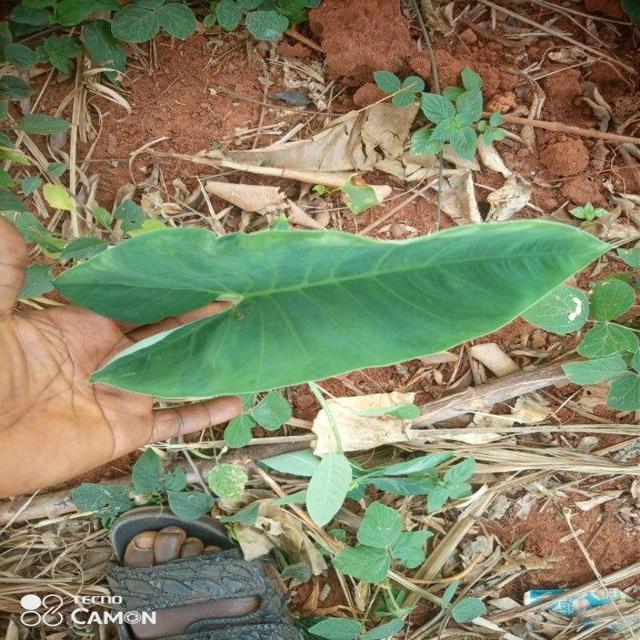
Label: Healthy